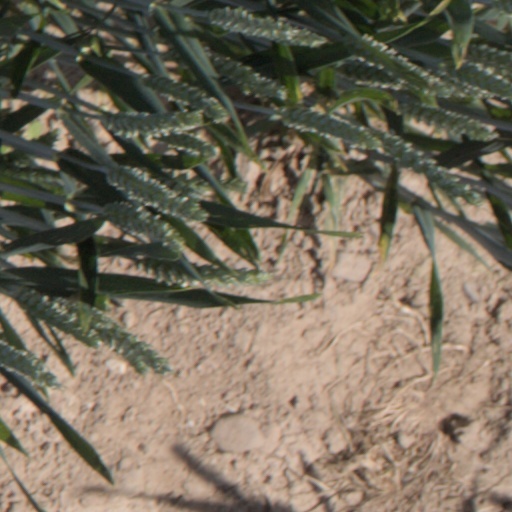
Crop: wheat